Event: Nepal Earthquake
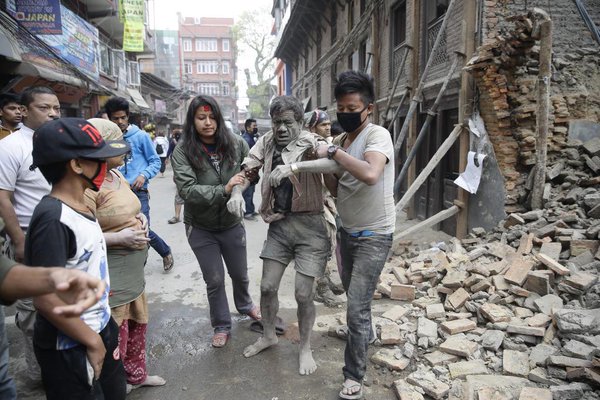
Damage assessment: damage